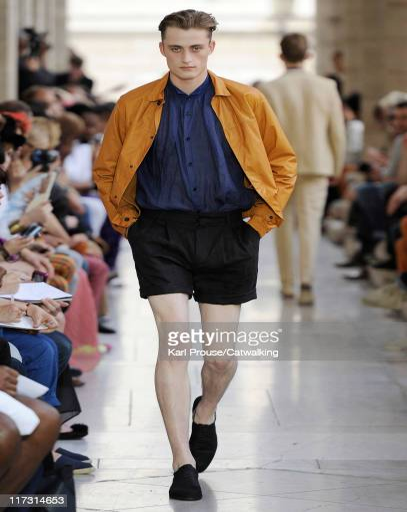
a model walks the runway at the menswear fashion show during paris fashion menswear week